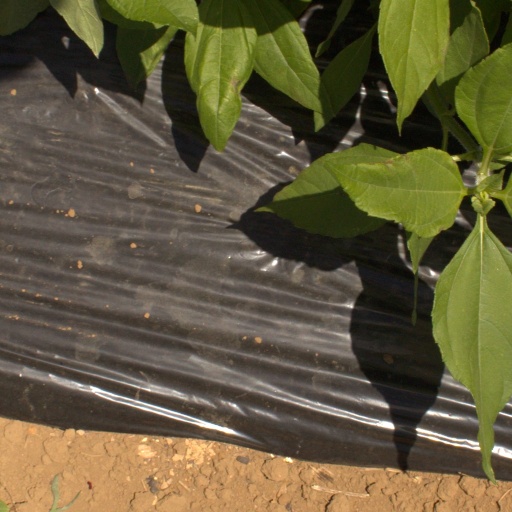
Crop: Jerusalem artichoke